Nicaraguans

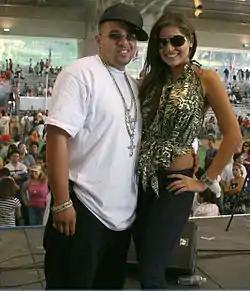
J Smooth and Miss Nicaragua 2007, Xiomara Blandino celebrating "La Feria Agostina", or the Nicaraguan Festival, in Los Angeles with up to 8,000 Nicaraguan Americans.

Abroad, the United States is home to the second largest number of Nicaraguans outside Nicaragua, particularly in the Miami area. The estimated number of Nicaraguan Americans in the United States was 281,167 in 2006, up from 177,684 in 2000.